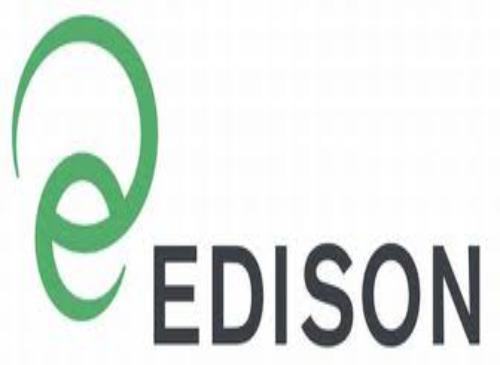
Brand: Edison
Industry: Others